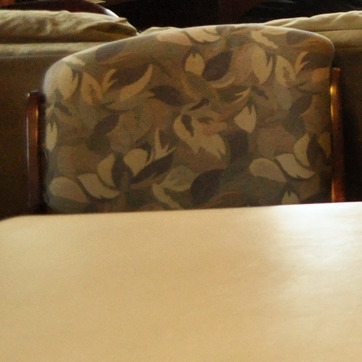
Material: fabric